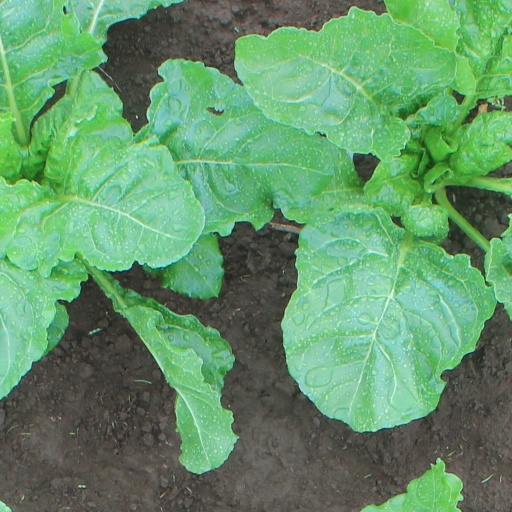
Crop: sugar beet